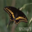
Label: butterfly